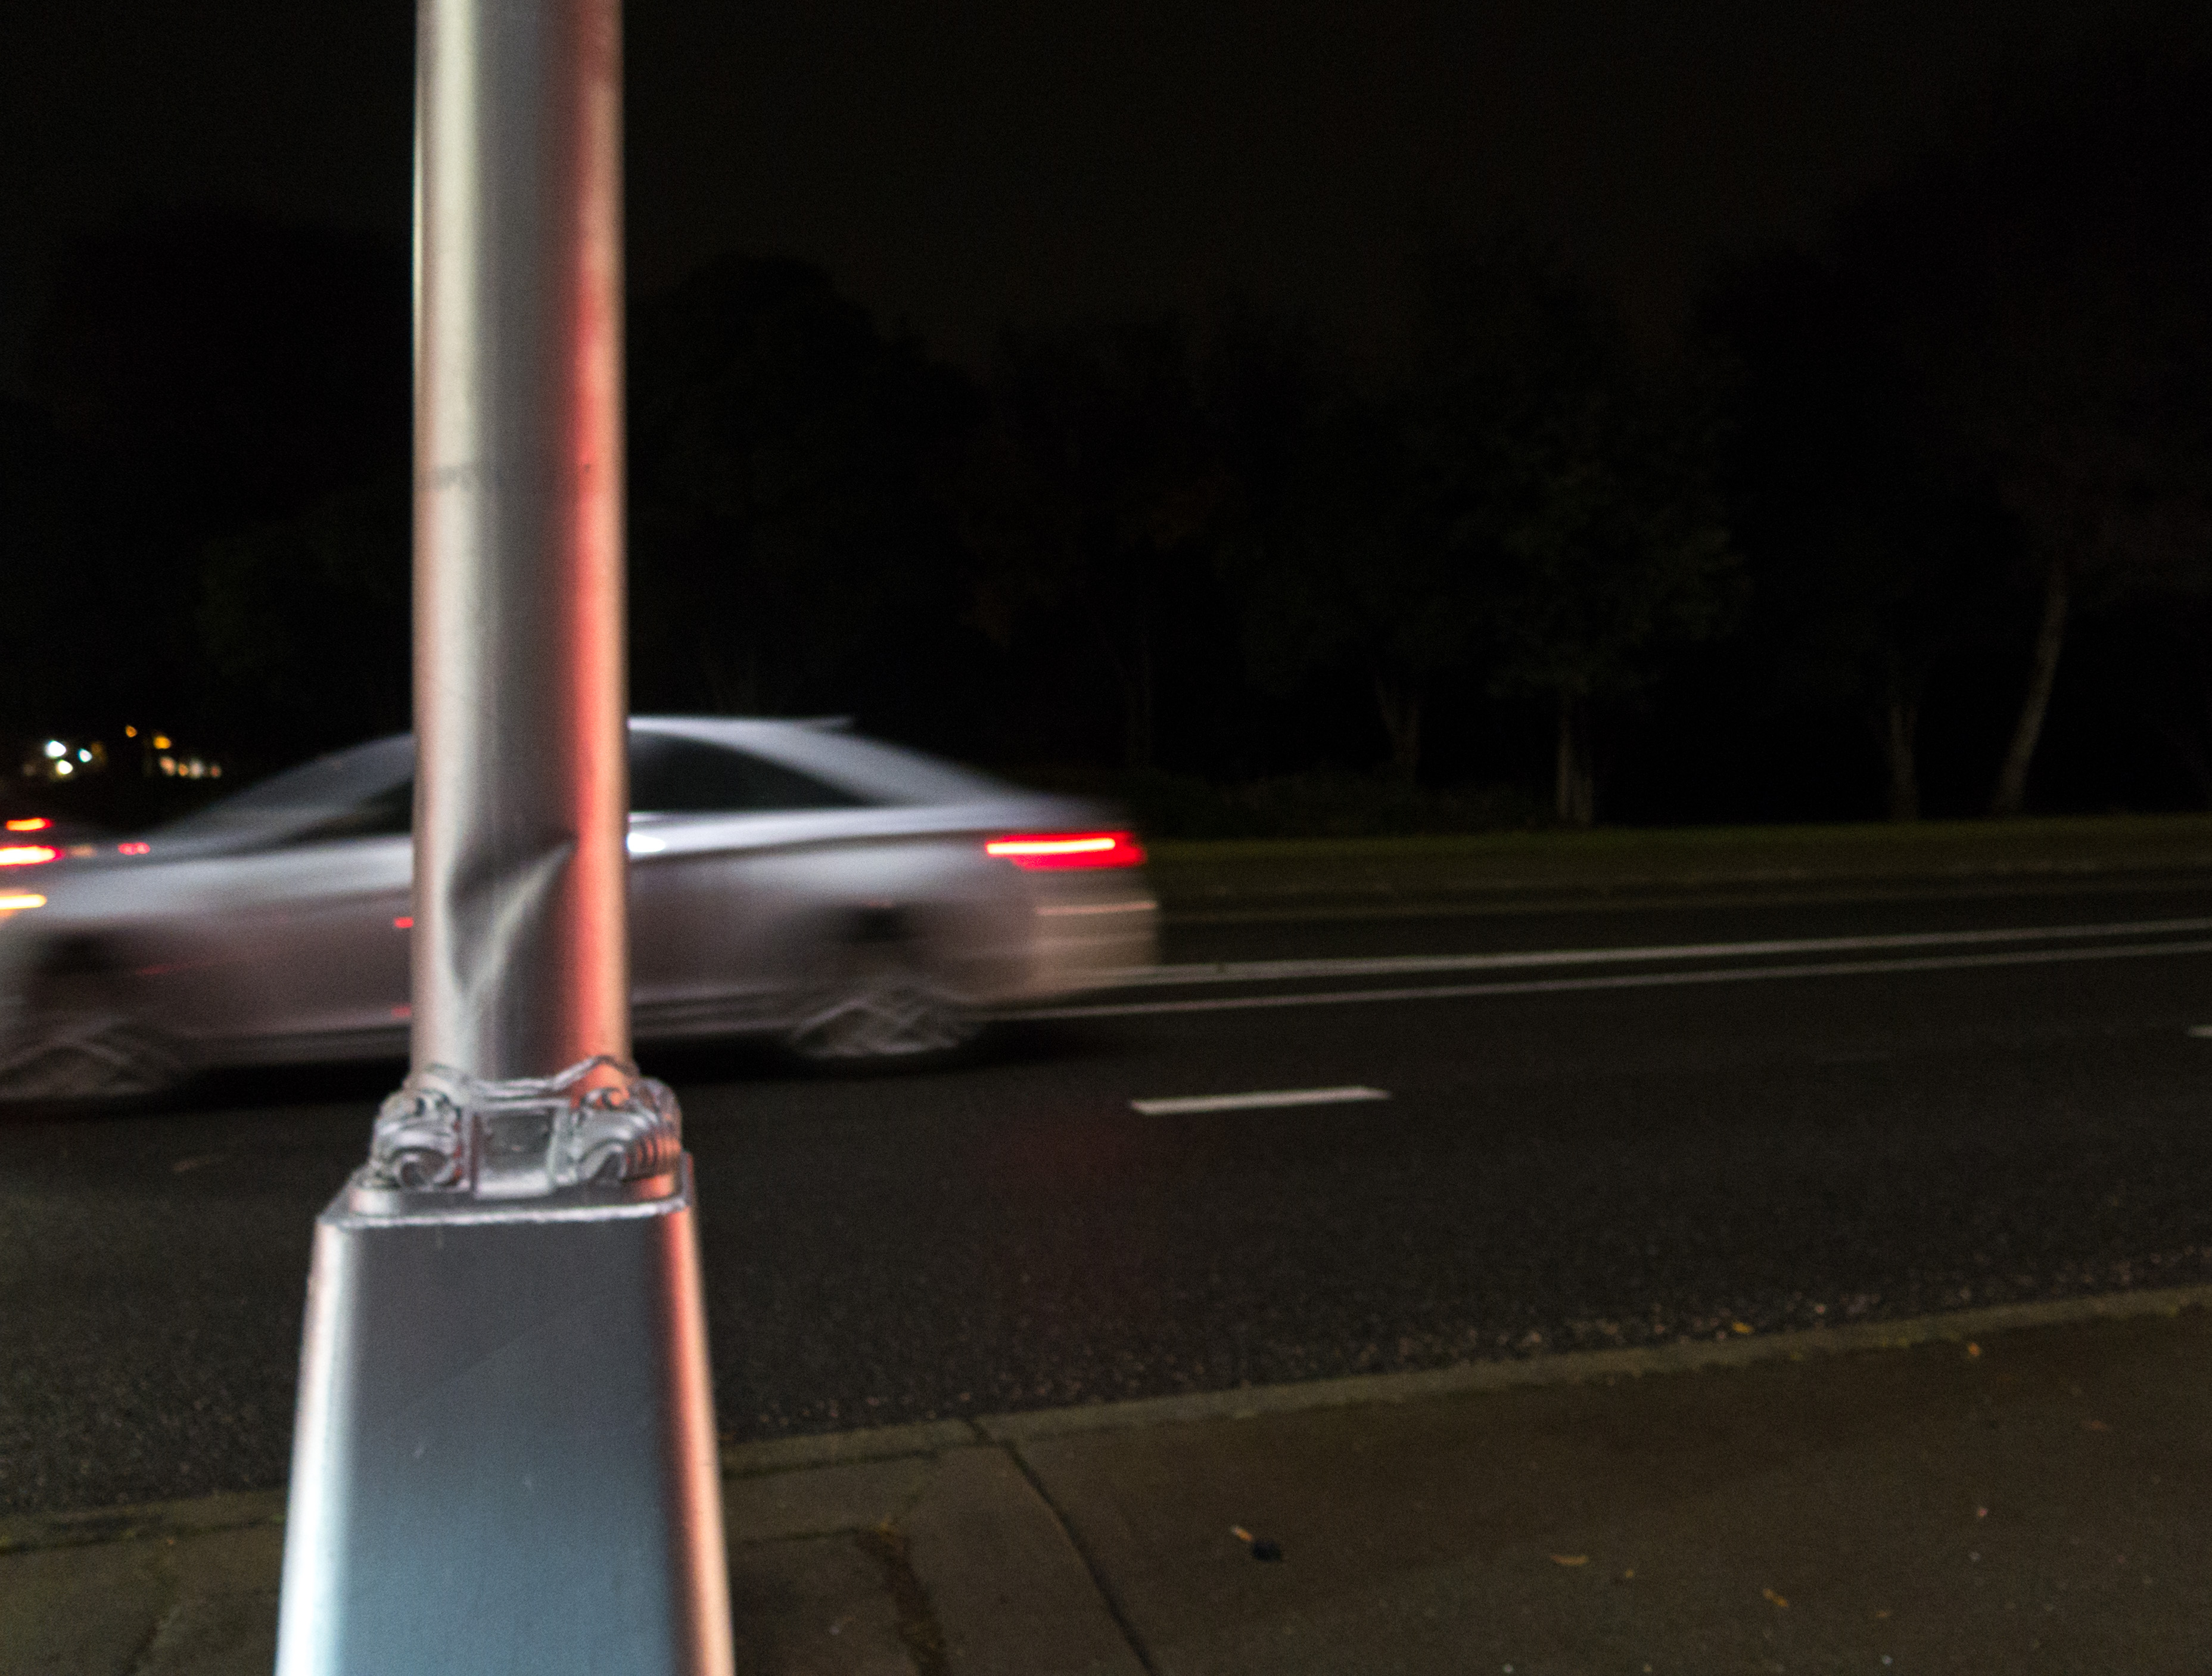
light, car, night, driving, vehicle, darkness, lighting, dada, atmosphere of earth